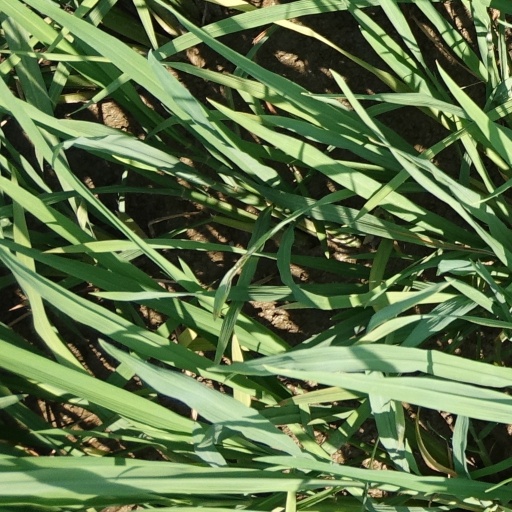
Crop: rice